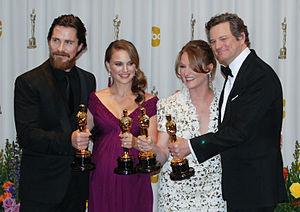
Colin Firth [ˈkɒlɪn fɜːθ], né le 10 septembre 1960 à Grayshott dans le Hampshire, est un acteur britannico-italien.